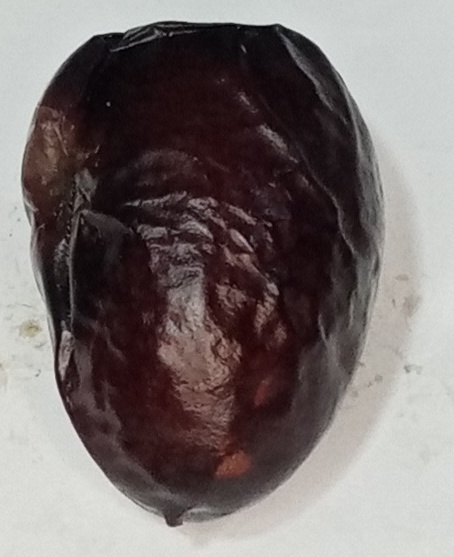
Variety: kupro
Size: large
Grade: grade-2